Voices of Transition

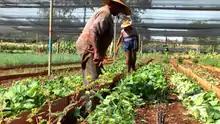
Cooperative Alamar, Cuba

The final third of the film turns to Cuba, whose agriculture was cut off from the use of crude oil and global food markets at the beginning of the 1990s due to the fall of the Soviet Union. As a result, community gardens and urban agriculture developed, in which organically grown food is produced. The film claims that the Cuban capital Havana is able to source 70% of its fresh vegetable needs directly within the city or its immediate surroundings, with a yield of up to 20 kg per square meter. Fernando Funes-Monzote, co-founder of the Grupo de Agricultura Organica (winners of the 1999 Right Livelihood Award) appears as the main interviewee. He claims that Cuba must be the only country which is close to developing a sustainable food supply, a claim which is supported by a WWF study according to which Cuba is the only country to fulfil the minimal criteria for sustainable development. Governmental support of urban agriculture has led to a higher degree of food sovereignty and a degree of independence from the world market and oil prices. Because of this, Cuba's forced development could serve as an example for other countries whose resource shortages are yet to come.